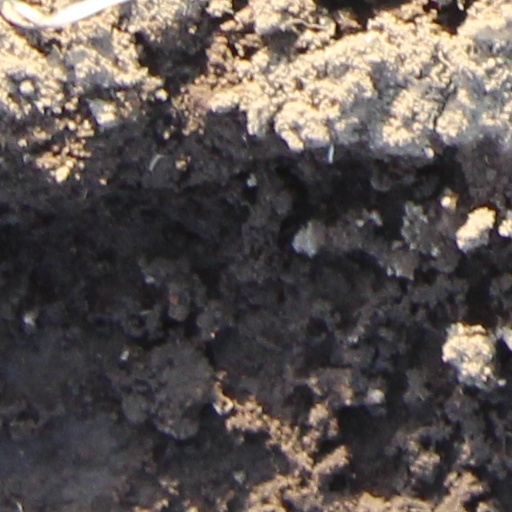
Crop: wheat